Ford Thunderbird

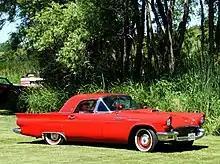
1957 Ford Thunderbird

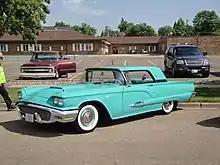
1959 Ford Thunderbird hardtop

The Ford Thunderbird was introduced in February 1953 as a response to Chevrolet's new sports car, the Corvette, which was publicly unveiled in prototype form just a month before. Under rapid development, the Thunderbird went from idea to prototype in about a year, being unveiled to the public at the Detroit Auto Show on February 20, 1954. It was a two-seat design available with a detachable fiberglass hardtop and a folding fabric top.